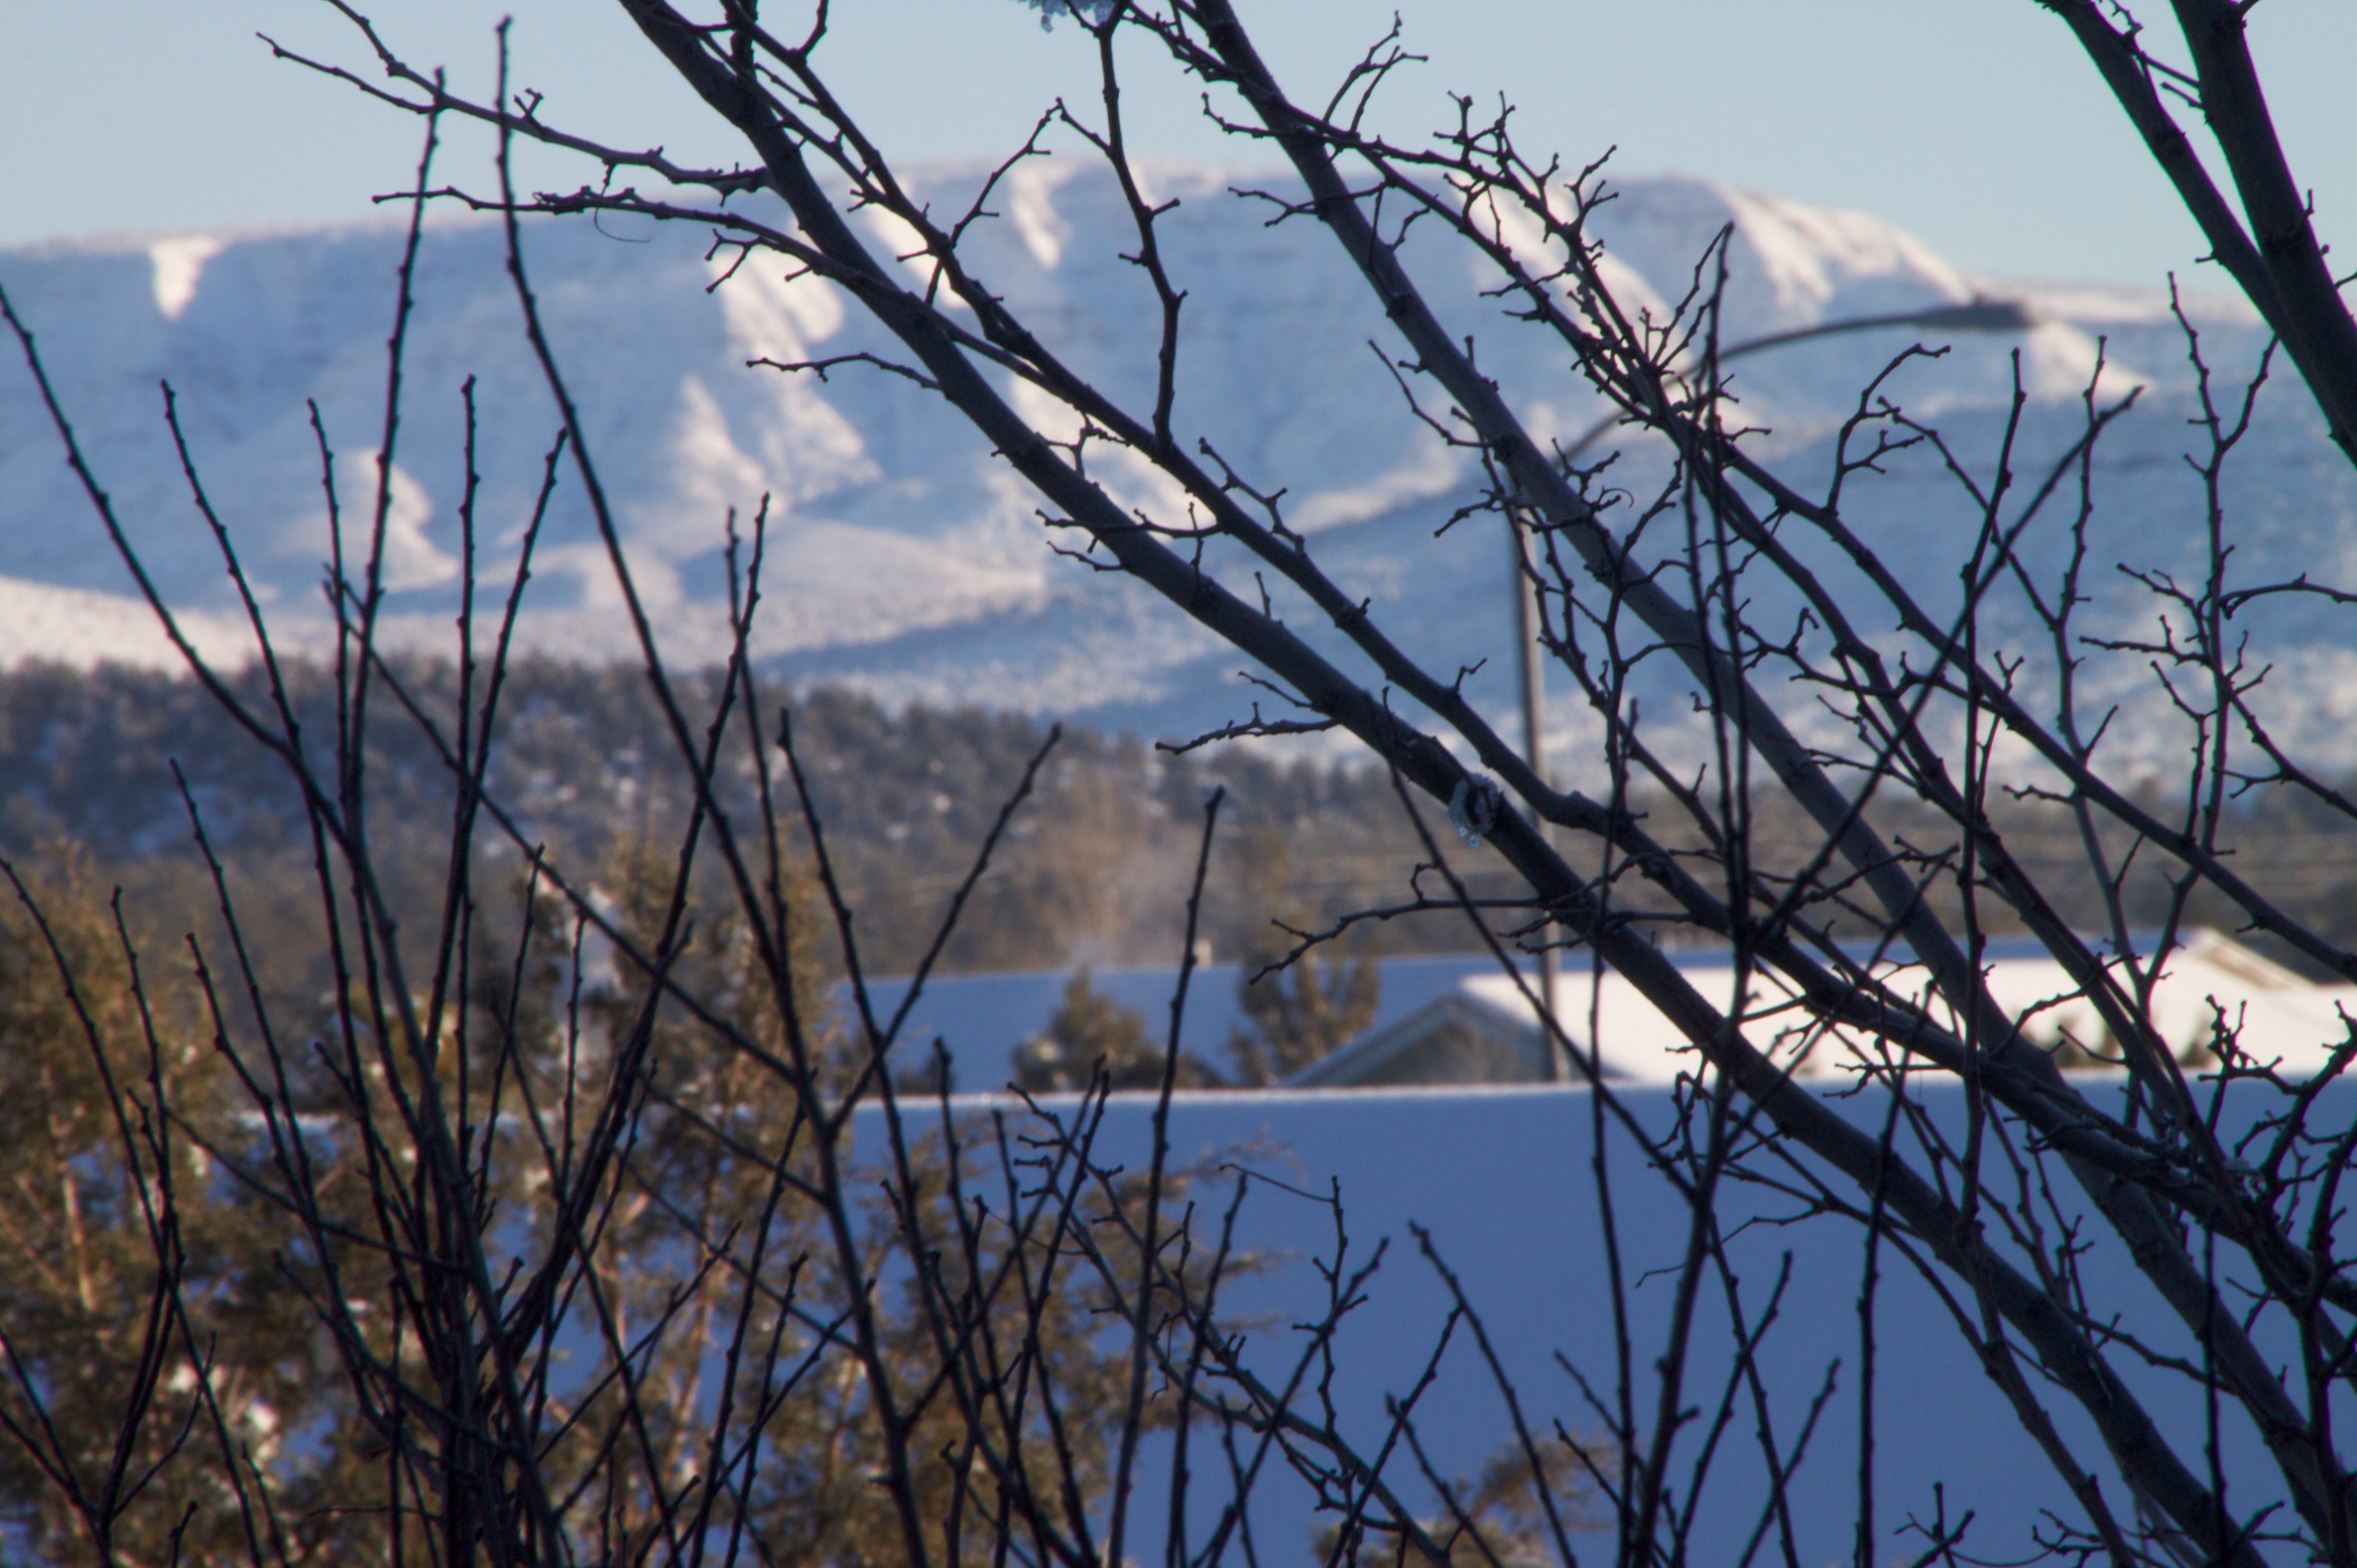
tree, nature, grass, branch, snow, winter, cloud, plant, sky, sunlight, morning, leaf, flower, frost, spring, reflection, season, twig, mogollonrim, atmospheric phenomenon, grass family, woody plant